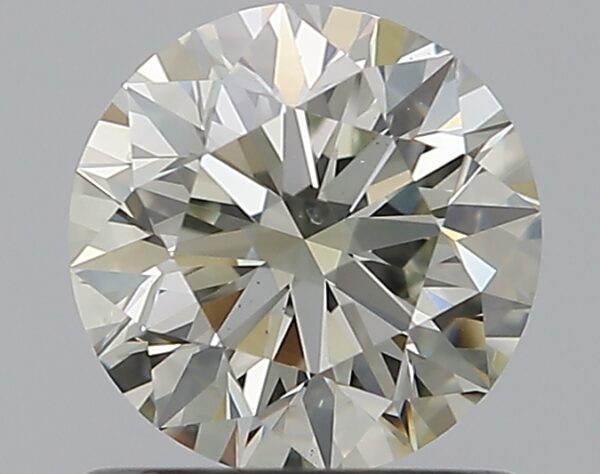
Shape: round
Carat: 0.9
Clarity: SI1
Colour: FANCY
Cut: EX
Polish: EX
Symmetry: EX
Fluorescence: ST
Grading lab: GIA
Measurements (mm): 6.11 x 6.15 x 3.87